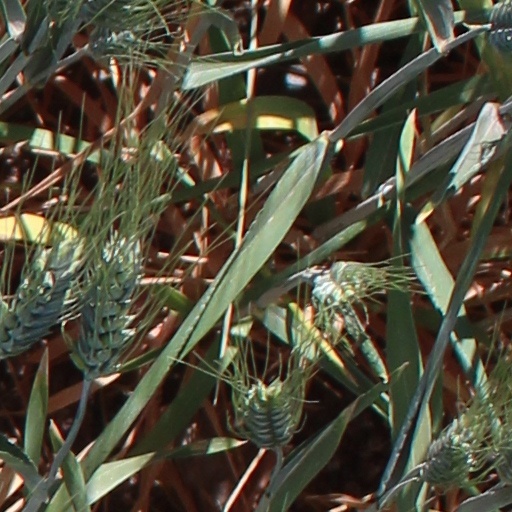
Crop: wheat